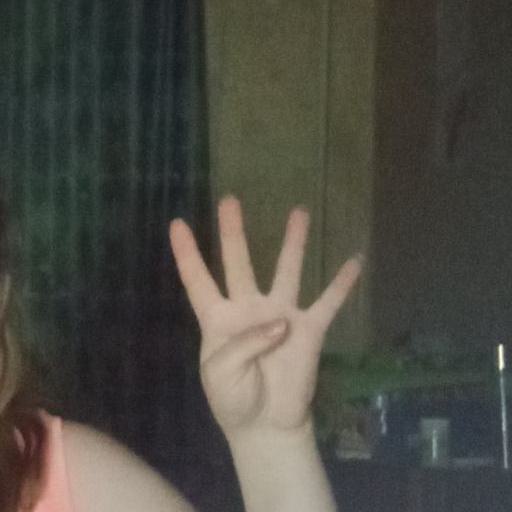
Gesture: four